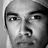
Emotion: neutral